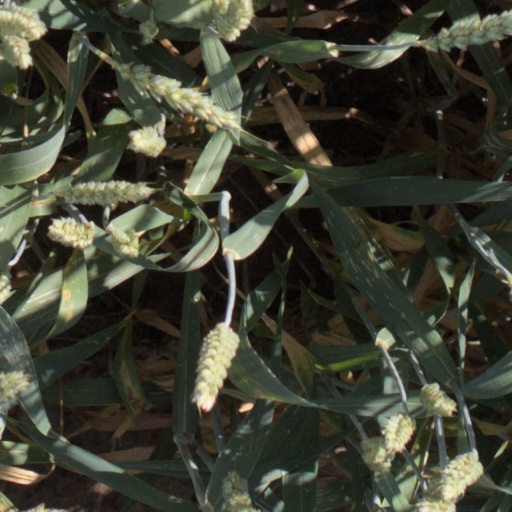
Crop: wheat